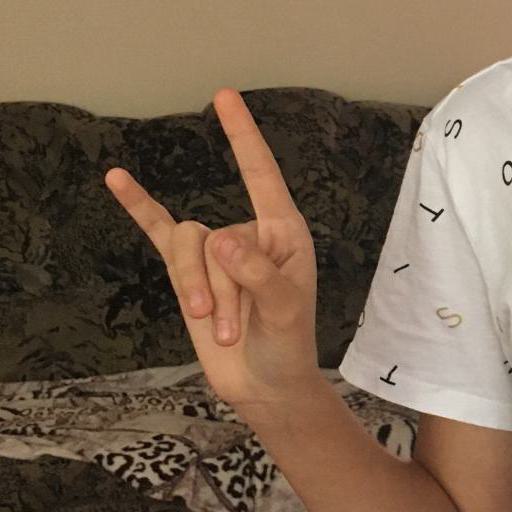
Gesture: rock